Éric Teyssier

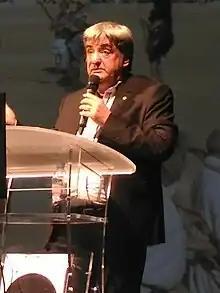

Éric Teyssier (born 30 December 1962) is a French academic and historian. After he obtained his doctorate on the sale of the Biens nationaux in Ardèche, he published numerous articles on the economic and social history of the French Revolution and the first French Empire. Through living history and experimental archeology, he became interested in the Roman period and especially with the gladiators, of which he became one of the specialists.